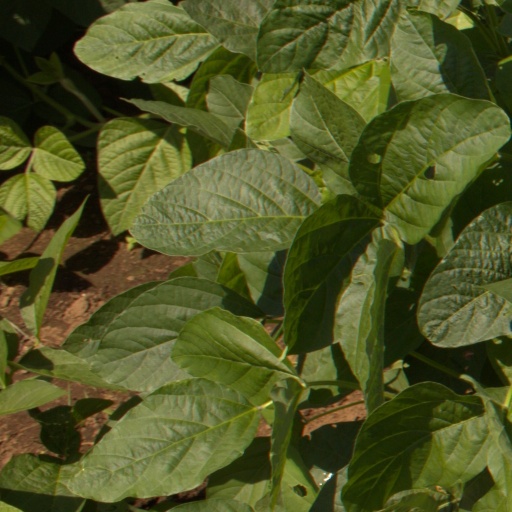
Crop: soybean